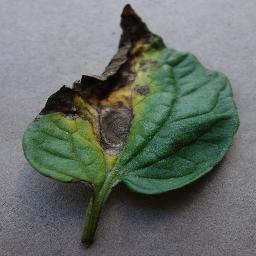
Label: Tomato___Early_blight